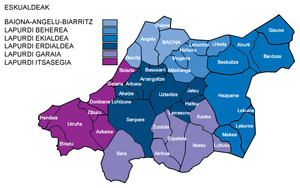
Le Labourd est un ancien fief féodal rattaché d’abord à la Navarre puis à la Gascogne sous le nom de vicomté de Labourd et enfin à l'Aquitaine. Le territoire disparut lors de la révolution française avec la création du département des Pyrénées-Atlantiques.
Le Pays basque français ou Pays basque nord est la partie du Pays basque située sur le territoire français. Il constitue la fraction nord du Pays Basque, avec les 3 provinces historiques du Labourd, de la Soule et de la Basse-Navarre. C'est aussi la partie occidentale des Pyrénées-Atlantiques.